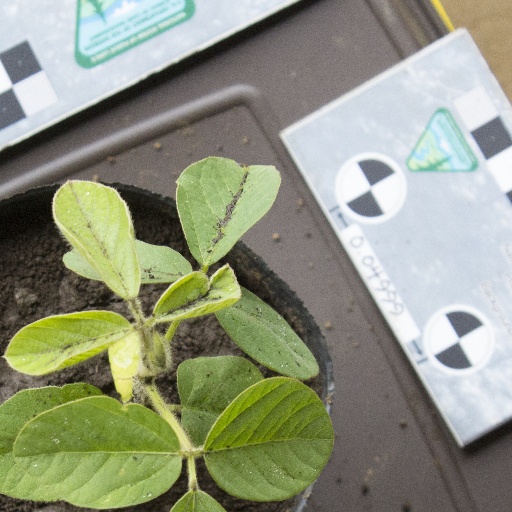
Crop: soybean